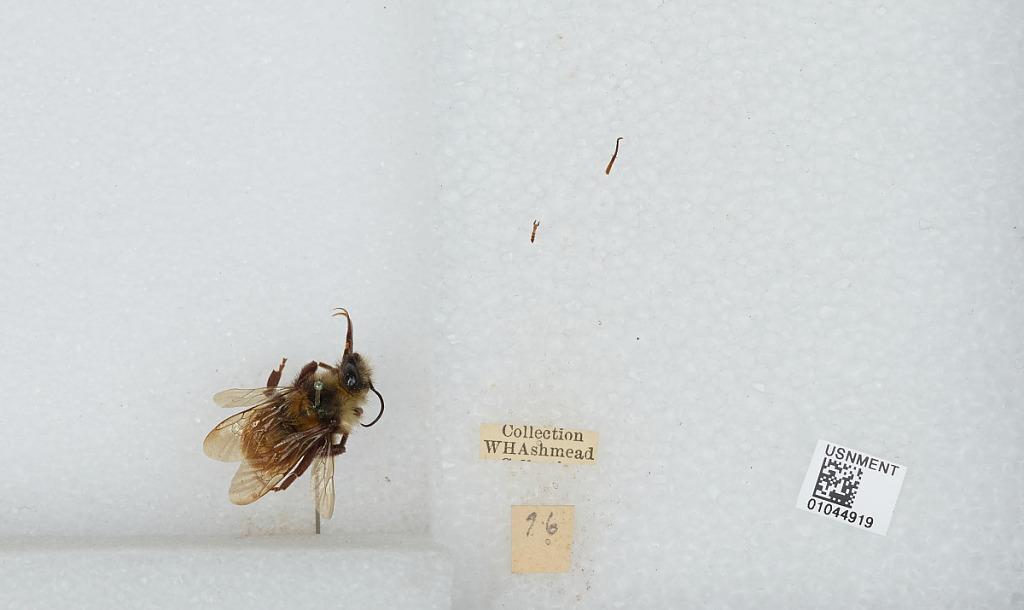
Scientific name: Bombus sp.